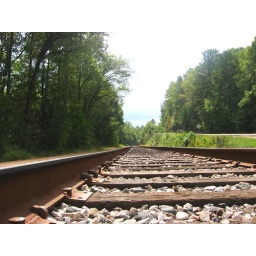
I decided to explore the railroad near my brother's house the other day and took this one.